Borderlands 3

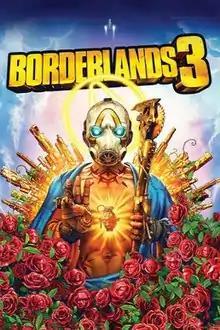
Cover art, with a "Psycho" enemy in a pose traditionally used for Jesus in art, with a grenade as the Sacred Heart

Borderlands 3 is a 2019 action role-playing first-person shooter video game developed by Gearbox Software and published by 2K. It is a sequel to 2012's "Borderlands 2", and the fourth entry in the main "Borderlands" series. "Borderlands 3" was released on 13 September 2019 for PlayStation 4, Windows, and Xbox One, and released for macOS on 30 October 2019. A Stadia port was released on 17 December 2019. Versions for the Xbox Series X and Series S and PlayStation 5 including free upgrades for users on the prior console versions were released on 10 and 12 November 2020, respectively. A Nintendo Switch version was released on 6 October 2023.